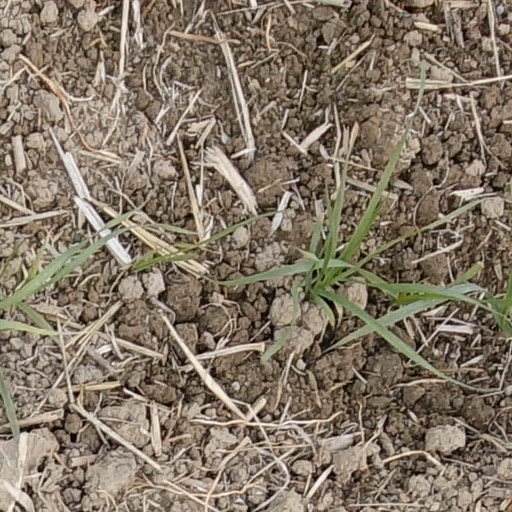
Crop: wheat